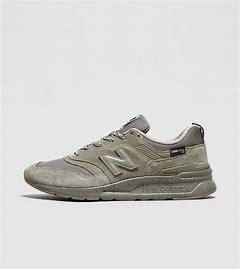
Brand: New
Model: Balance New Balance 997H